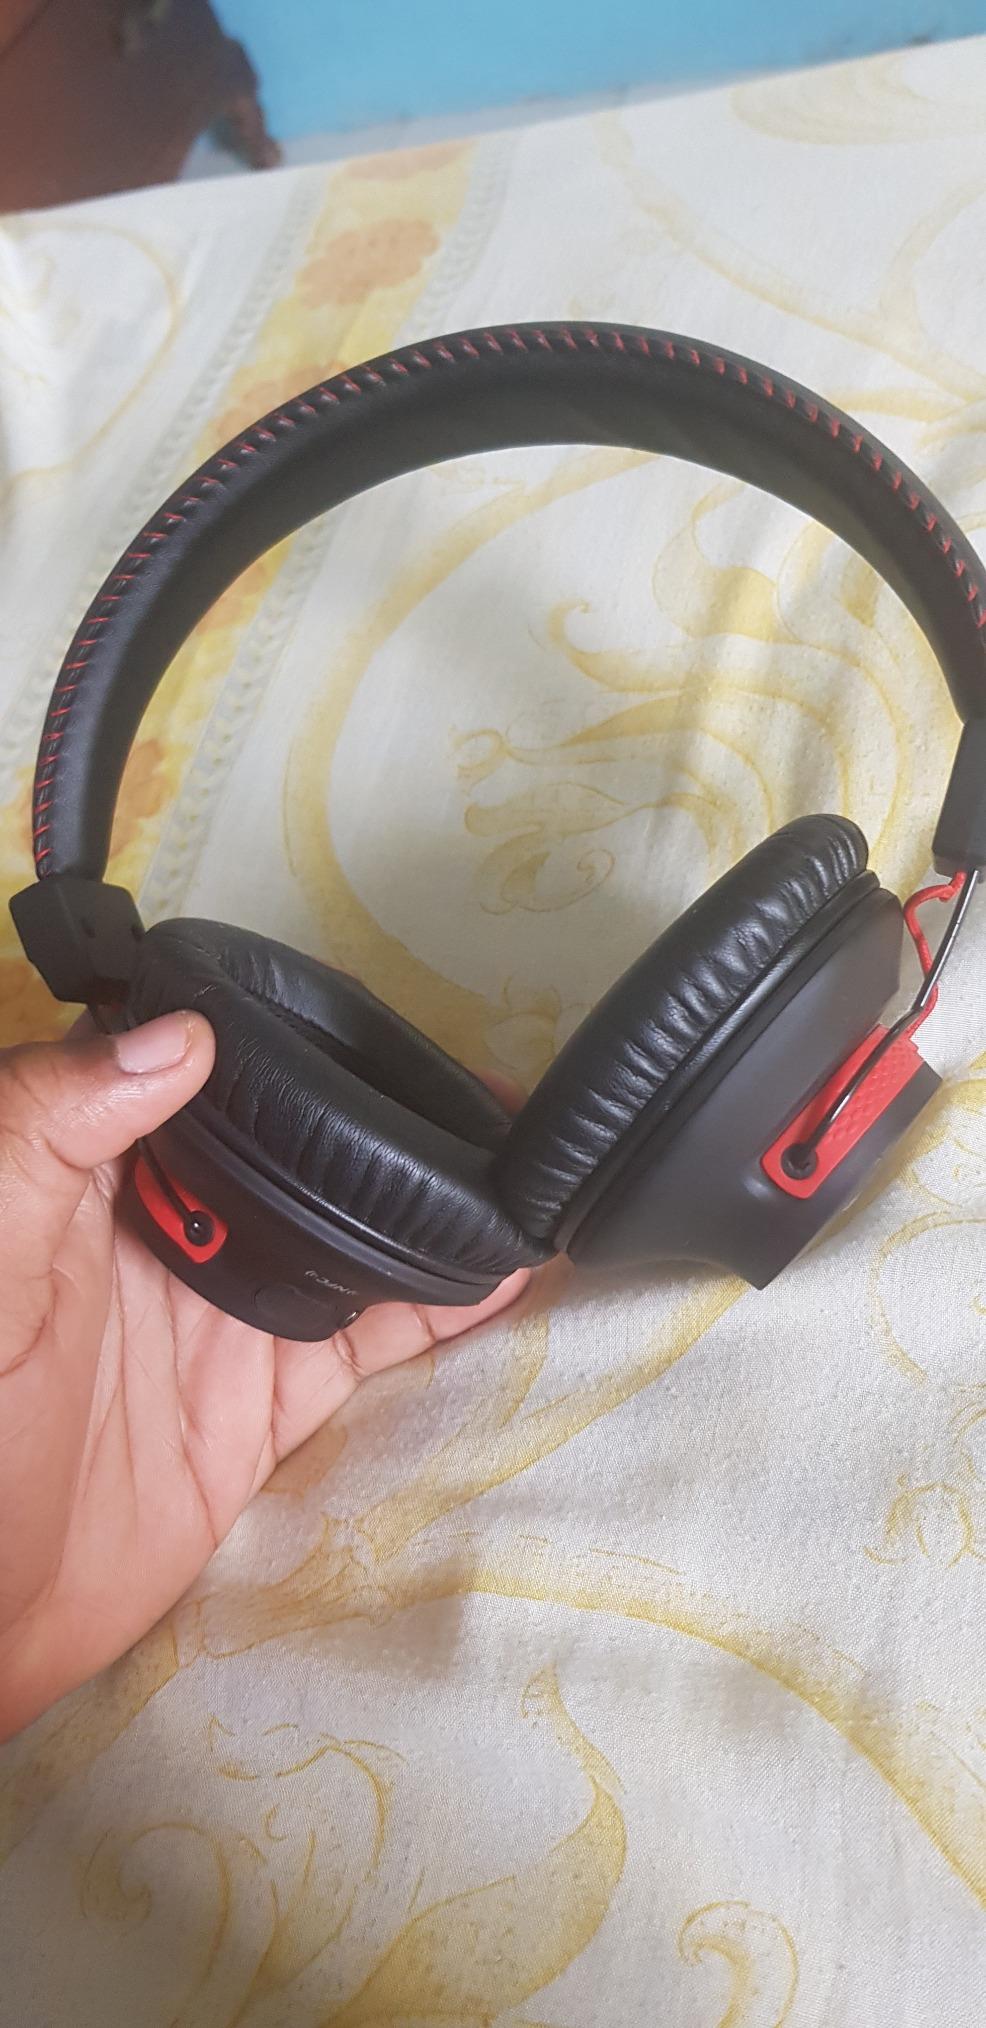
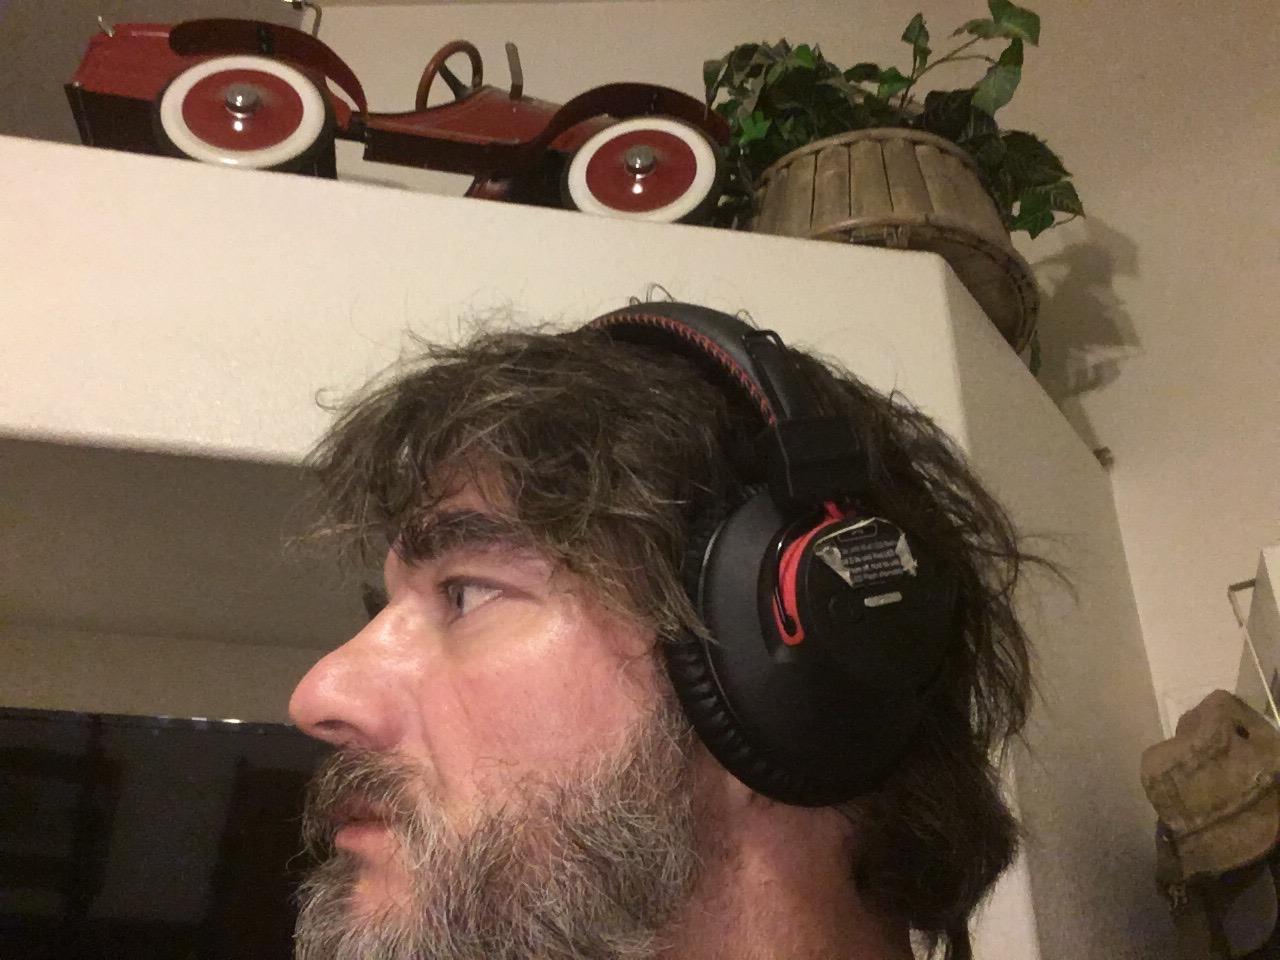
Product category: headphones
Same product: yes